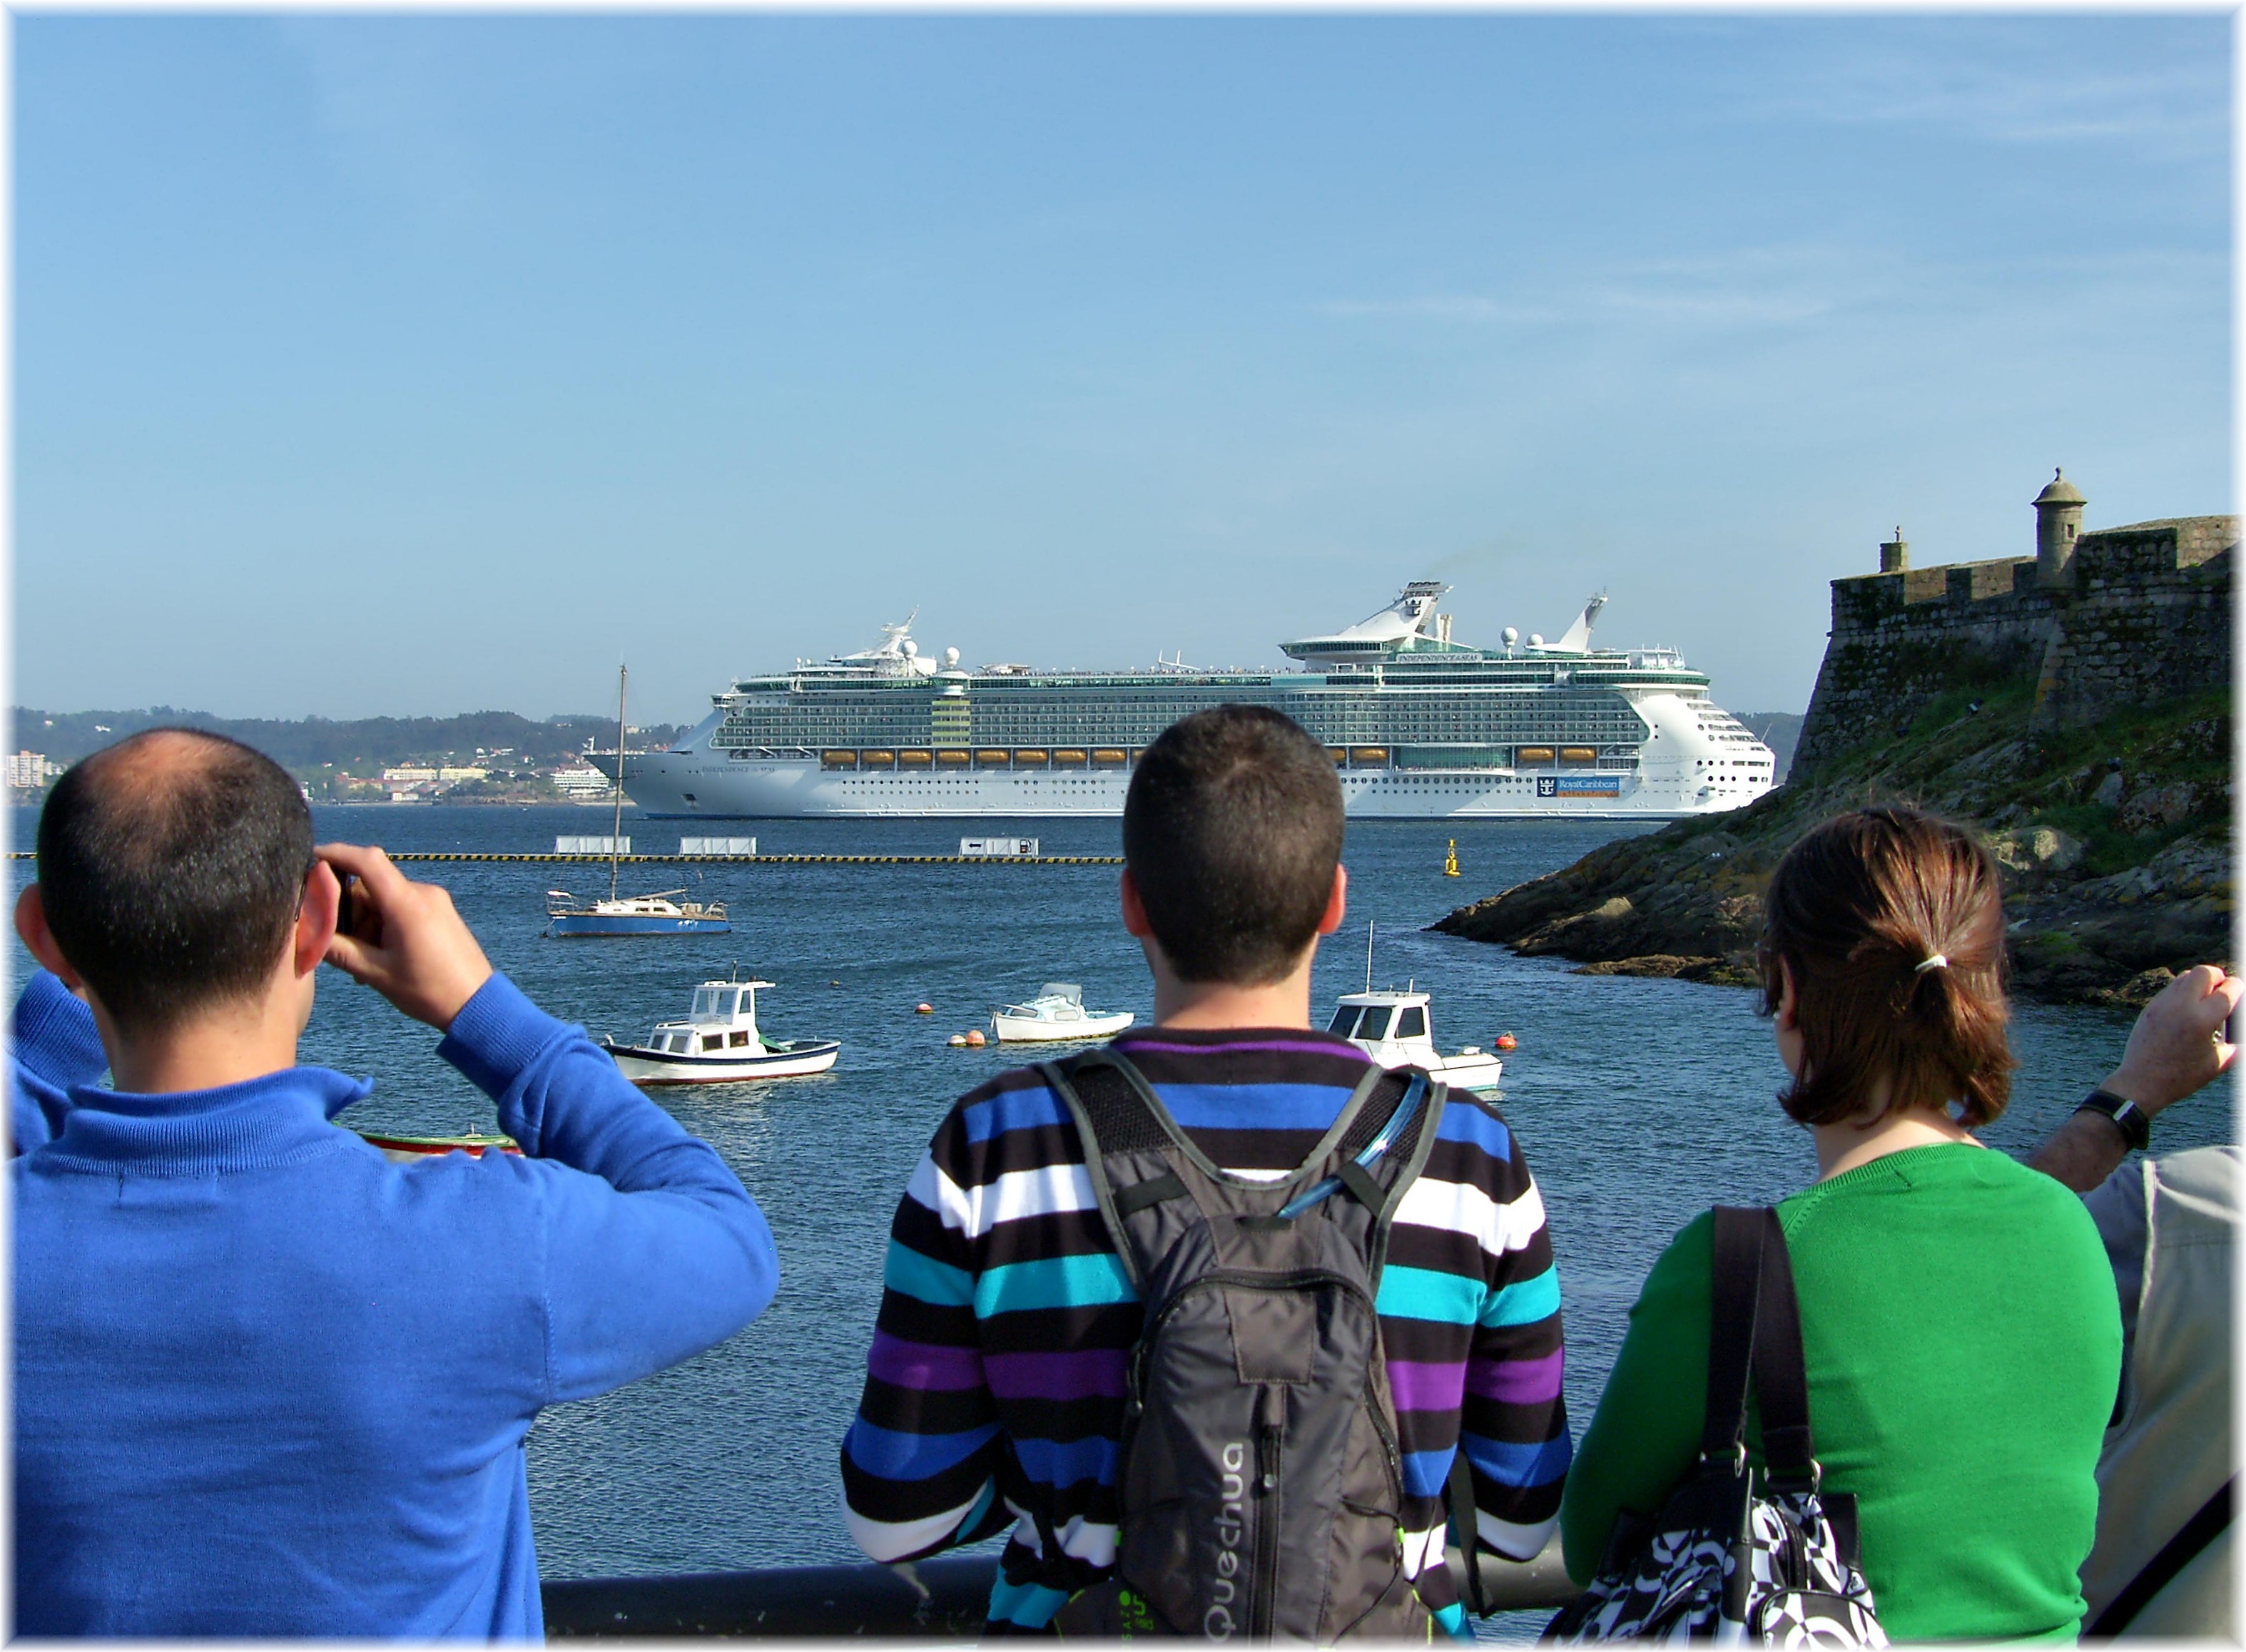
sea, boat, vacation, travel, europe, vehicle, bay, tourism, spain, espagne, europa, mar, galicia, oceano, watercraft, espana, galiza, embarcaciones, atlantico, marineras, galice, navegar, navegacion, barcos, nautica, cruceros, navios, trasatlanticos, lacoruna, acoru a, coru a, passenger ship